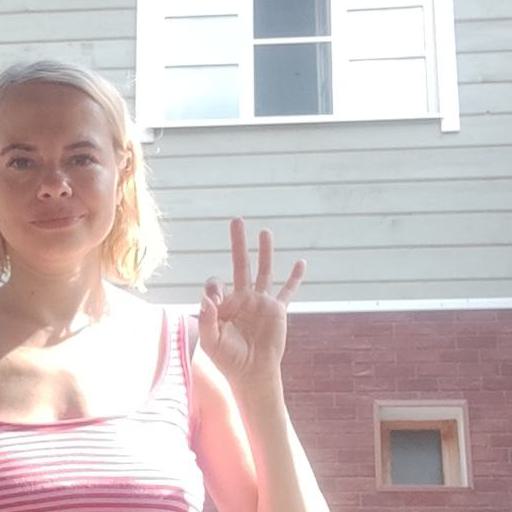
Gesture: ok